Miikka Kiprusoff

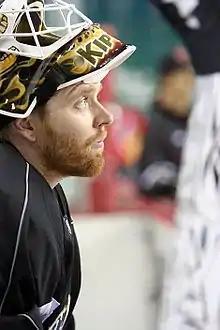
Kiprusoff in the white Flames away jersey with a stylized red C logo on his chest and his mask raised above his forehead stares down at the ice as he is skating.

The trade provided immediate dividends for the Flames, as Kiprusoff recorded 22 saves in a 2–1 victory over the Montreal Canadiens in his first game with Calgary on November 20. He won 12 of 17 starts between November 20 and December 29, giving up one goal or fewer 11 times in that stretch. He was named the defensive player of the month for December by the League, but suffered a sprained medial collateral ligament (MCL) in his knee at the end of the month that forced him out of the lineup for four weeks.